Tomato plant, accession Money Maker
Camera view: bottom (45 deg); turntable rotation: 330 degrees
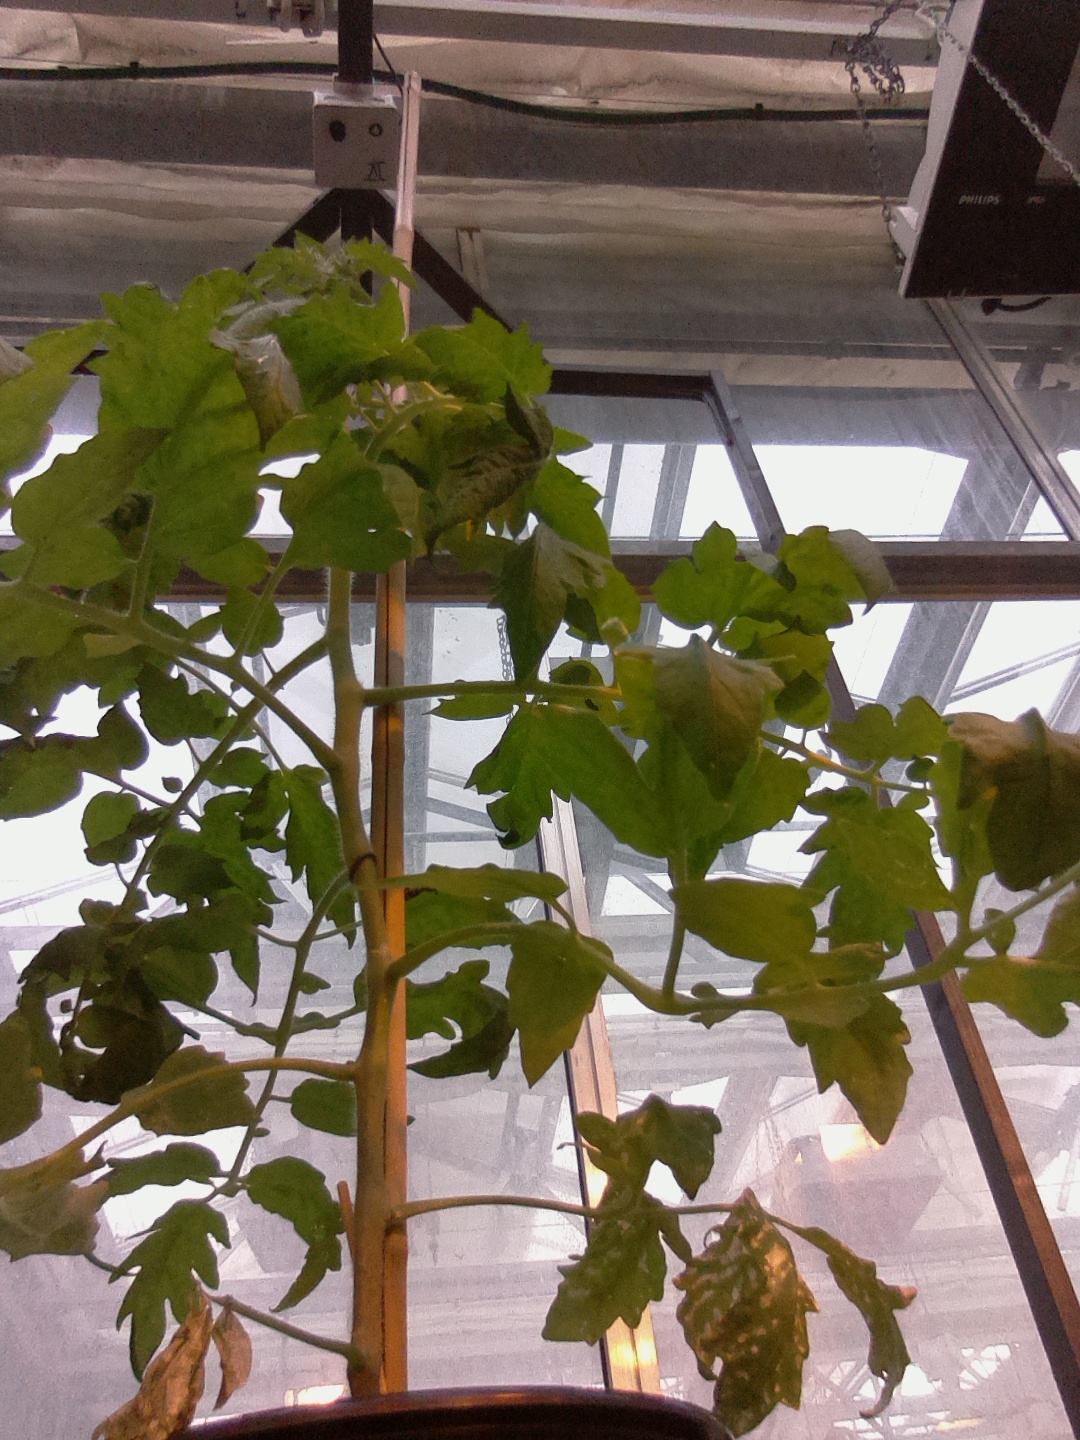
BBCH growth stage 60: First flowers open